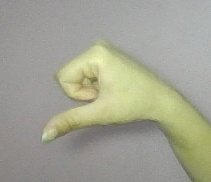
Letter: waw